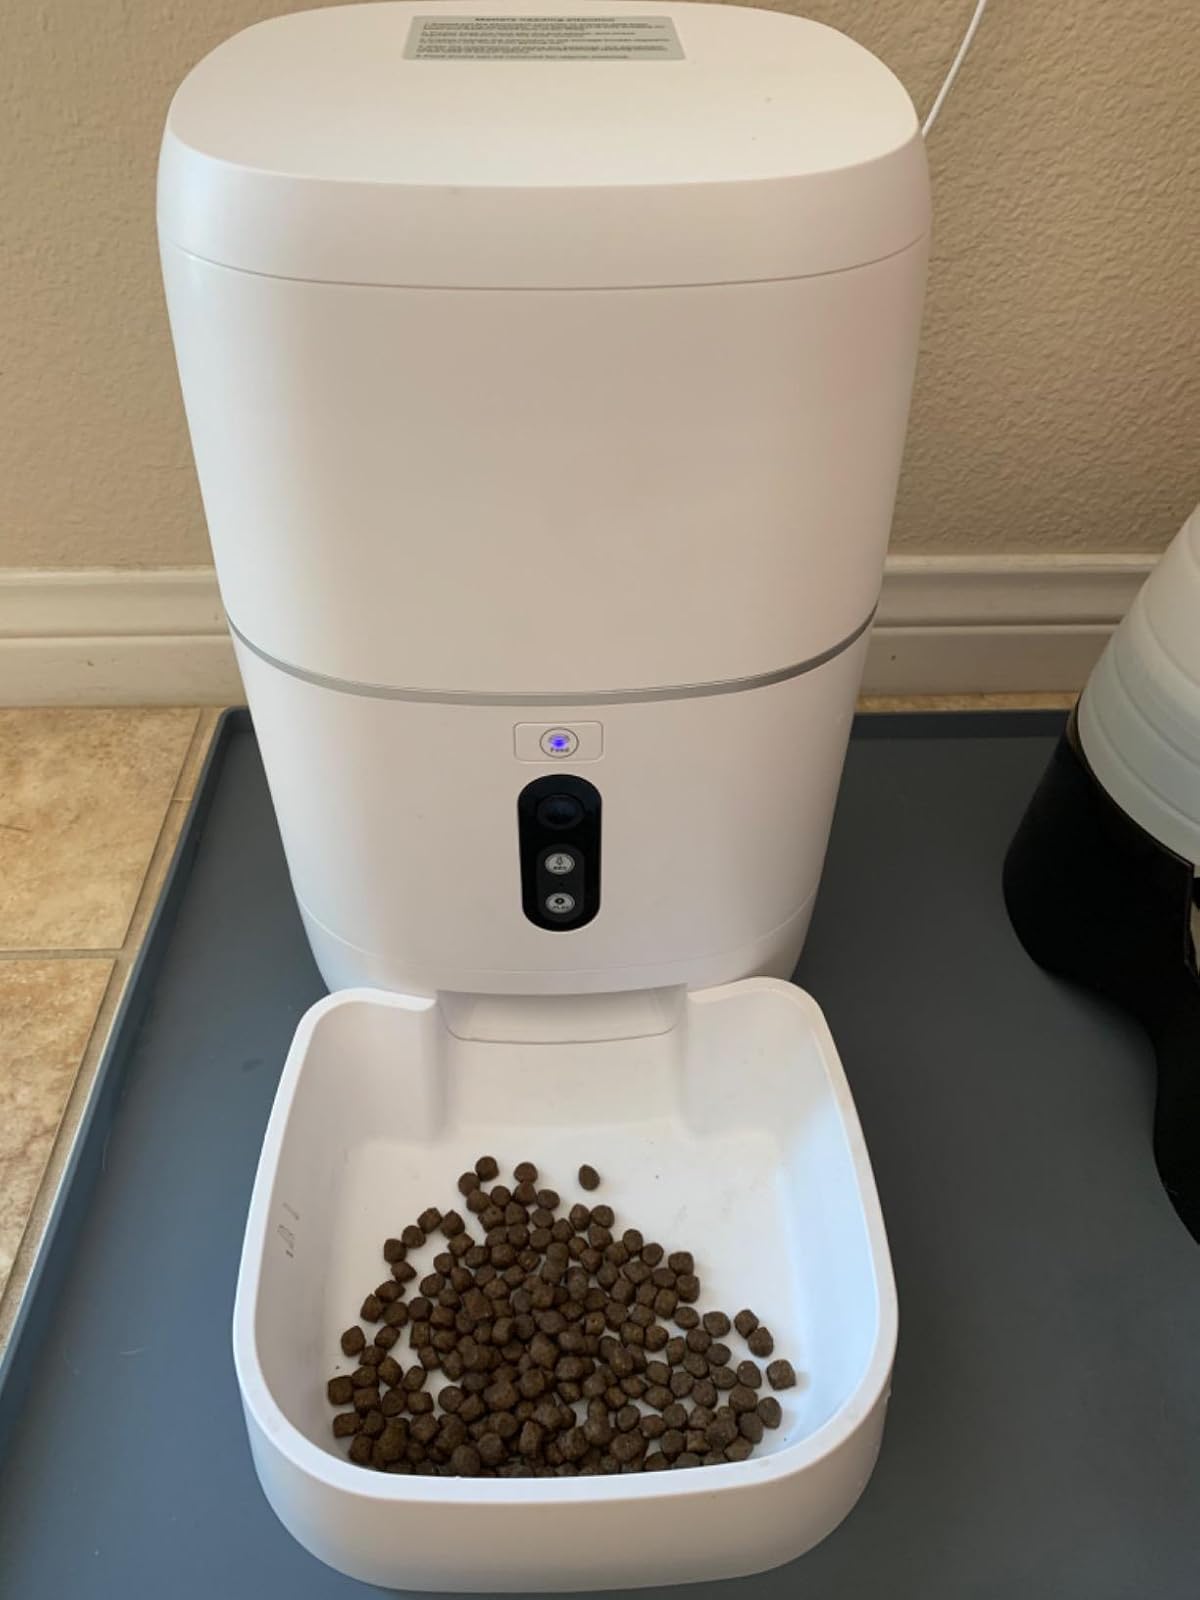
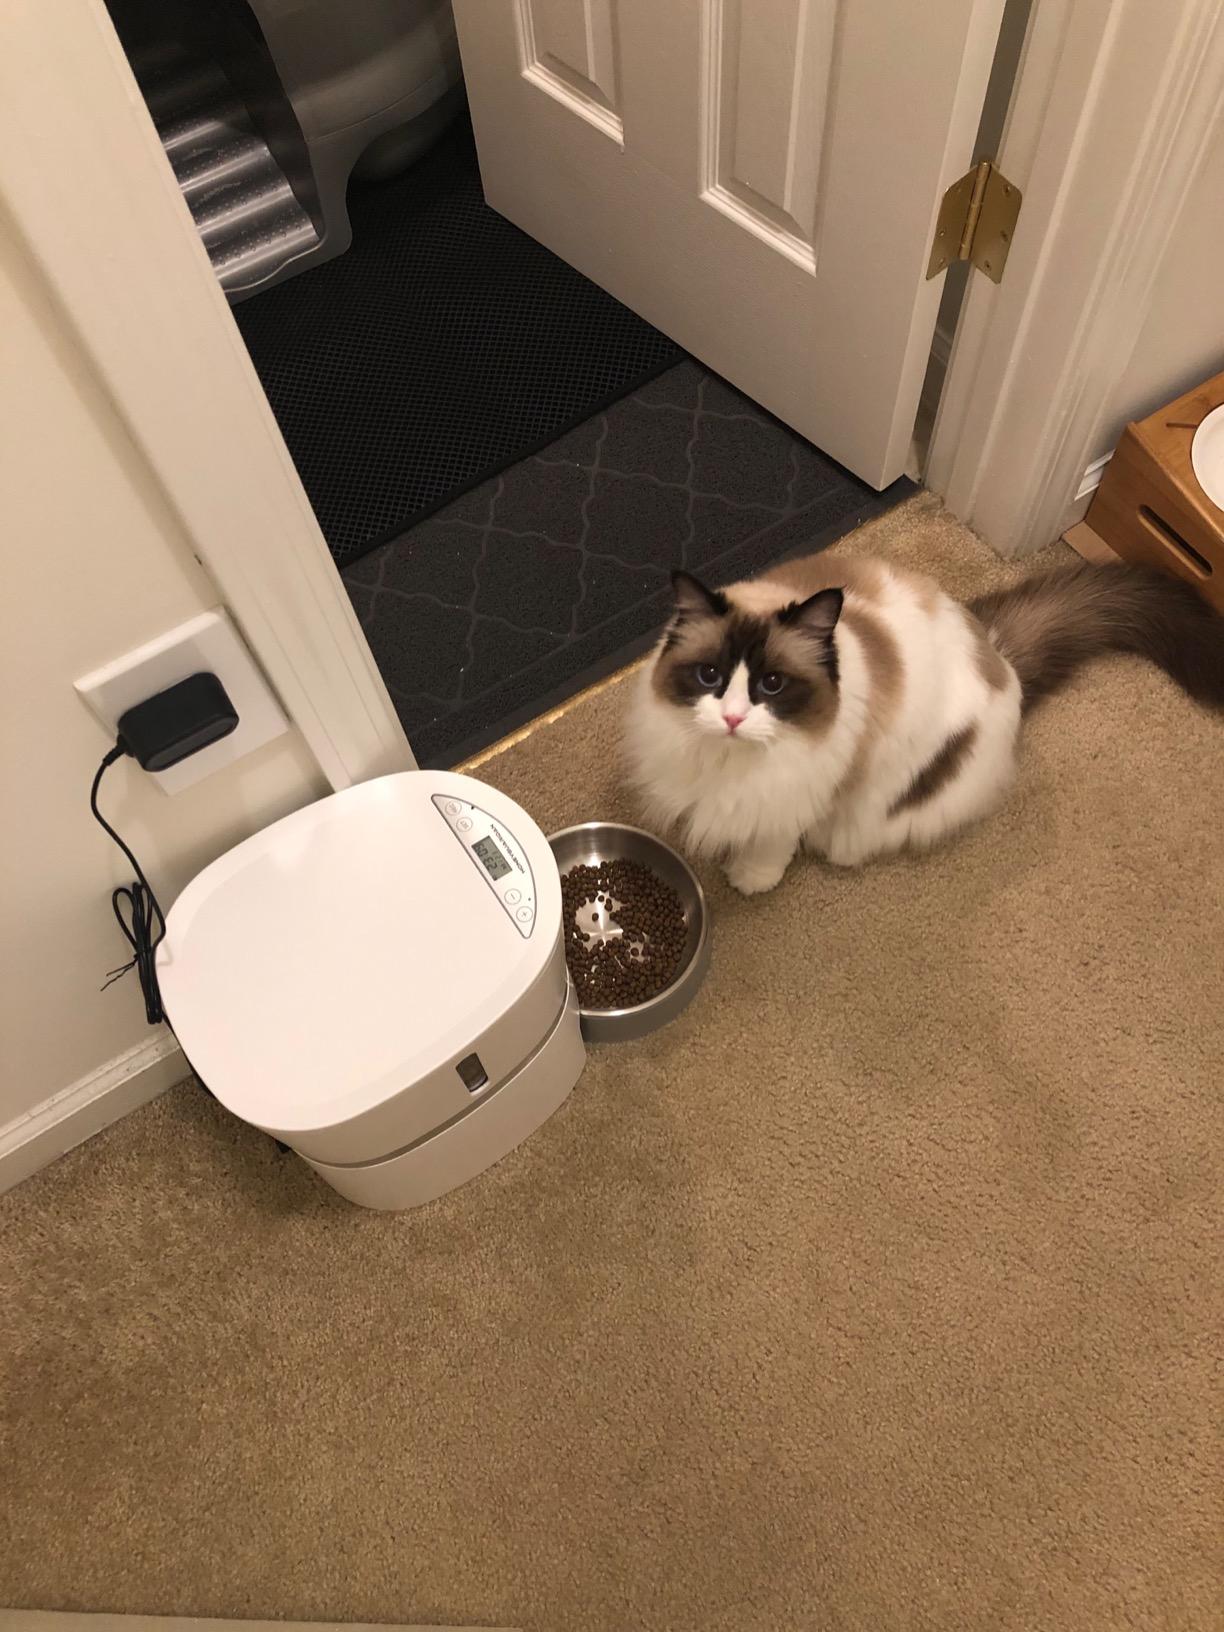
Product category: items_feeder
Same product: no